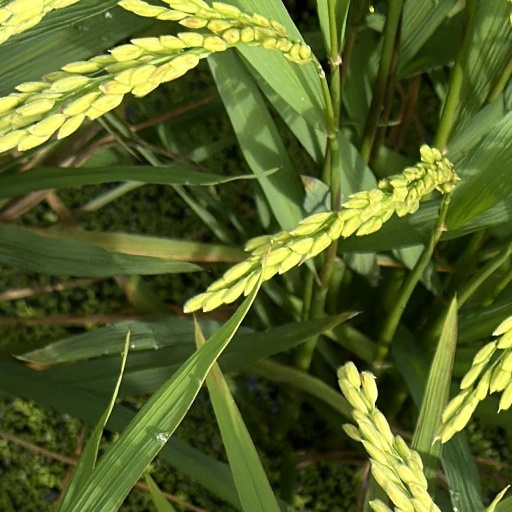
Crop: rice